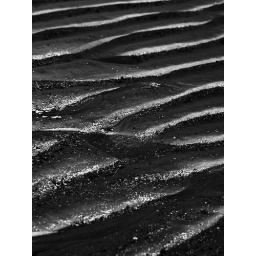
Baltic Sea beach sand dunes.. light play in black and white